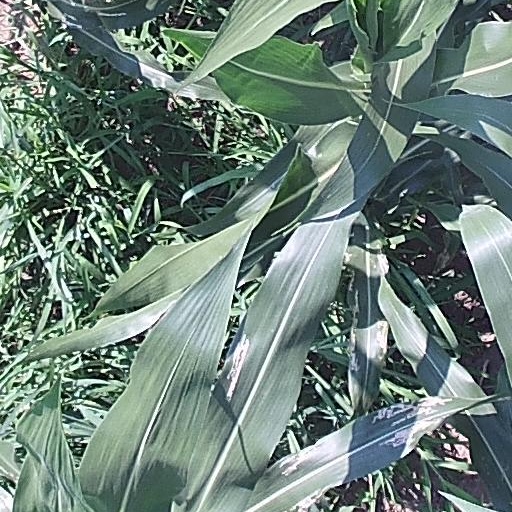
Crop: maize; corn